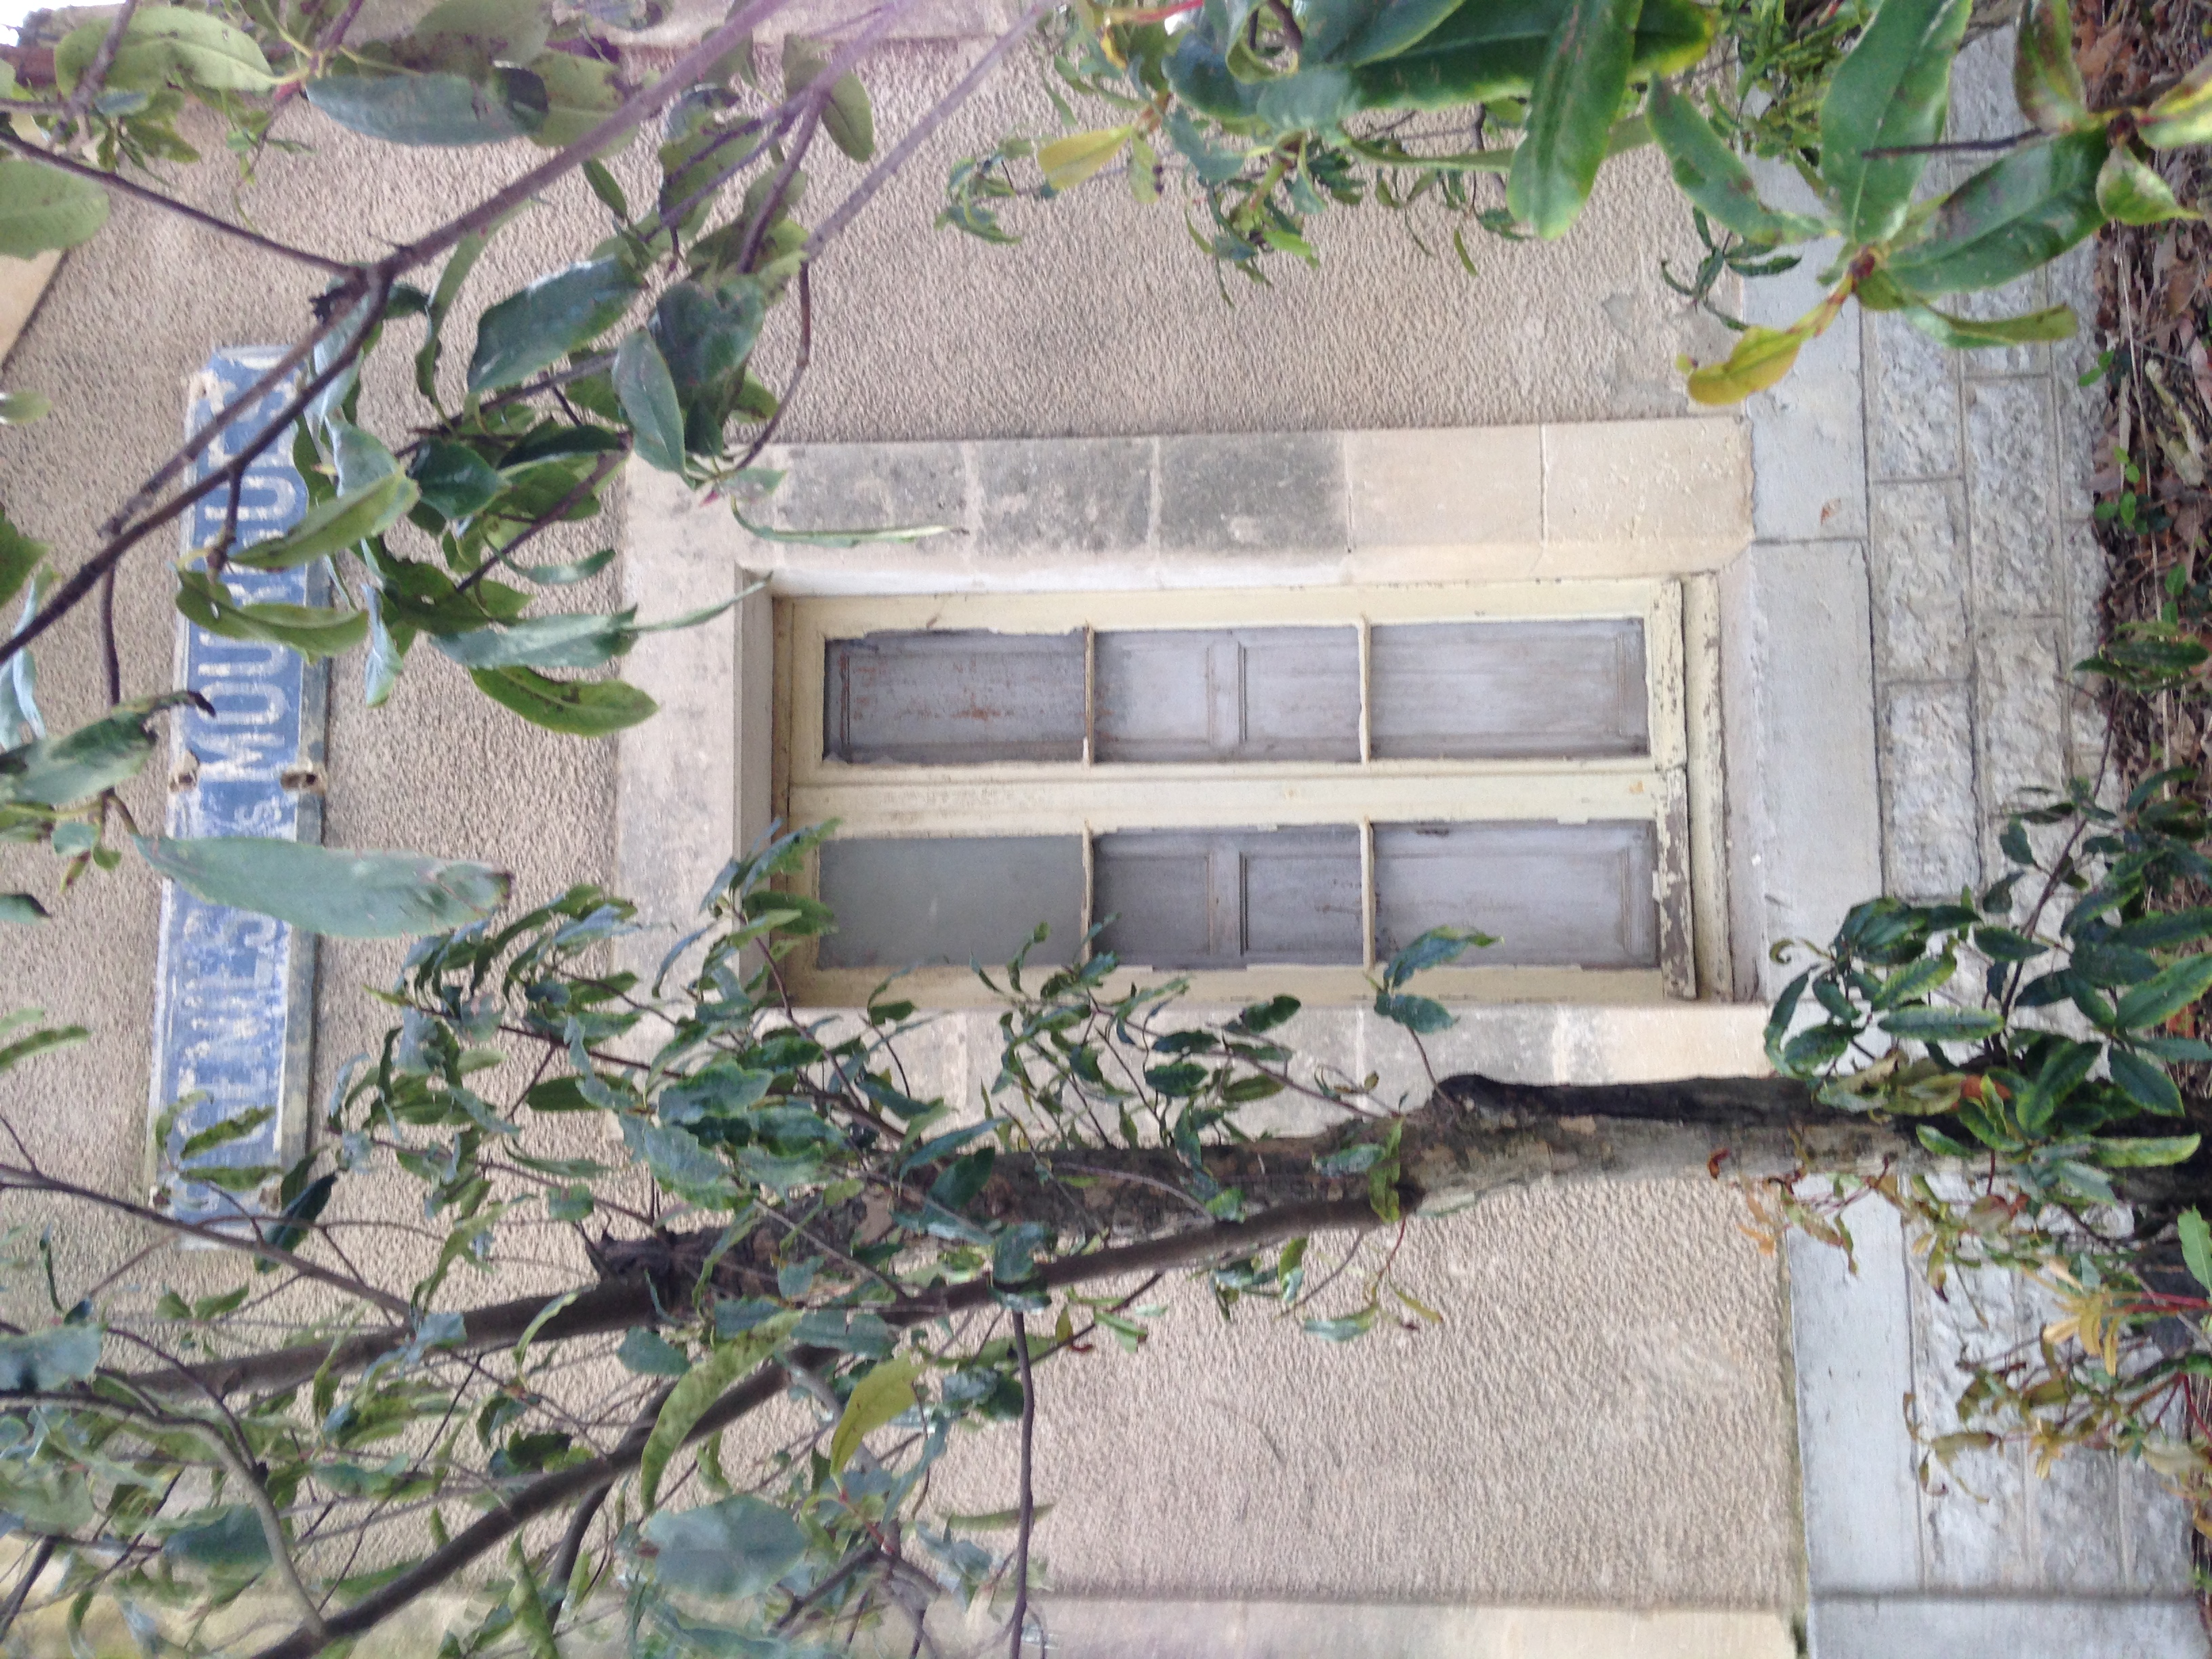
plant, villa, house, flower, window, home, village, france, europe, cottage, station, facade, property, garden, gare, courtyard, montpellier, trains, estate, languedocroussillon, hrault, locomotives, voyageurs, lignedechemindefer, yard